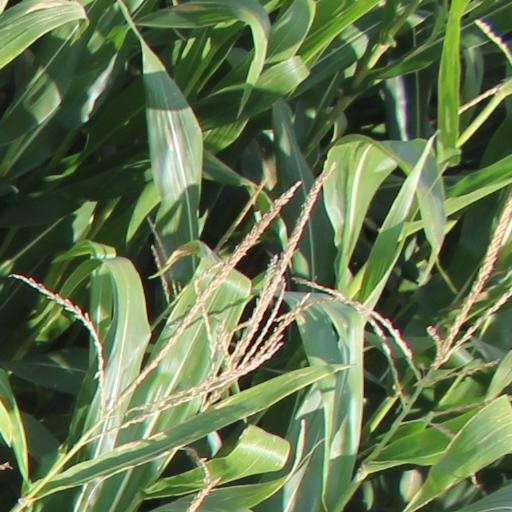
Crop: maize; corn